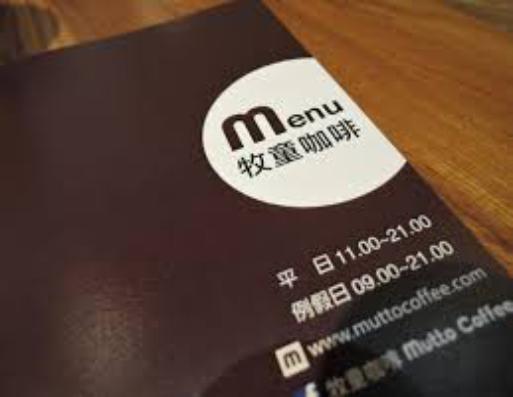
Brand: mutong
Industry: Food